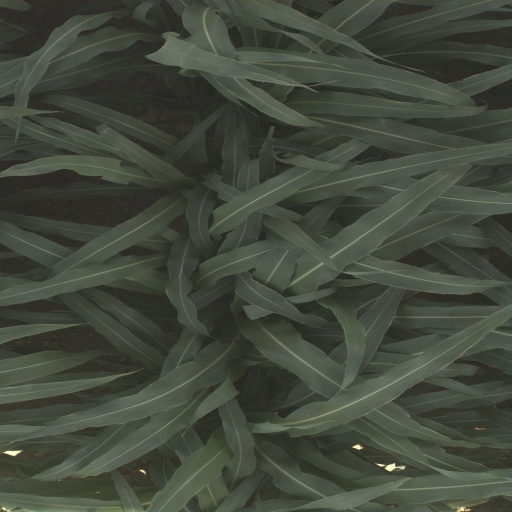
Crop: sorghum